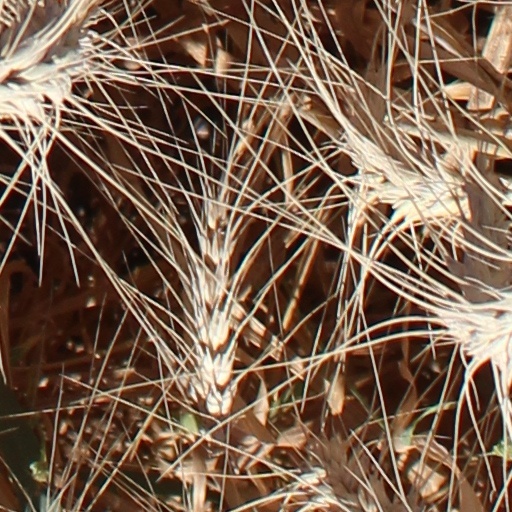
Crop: wheat